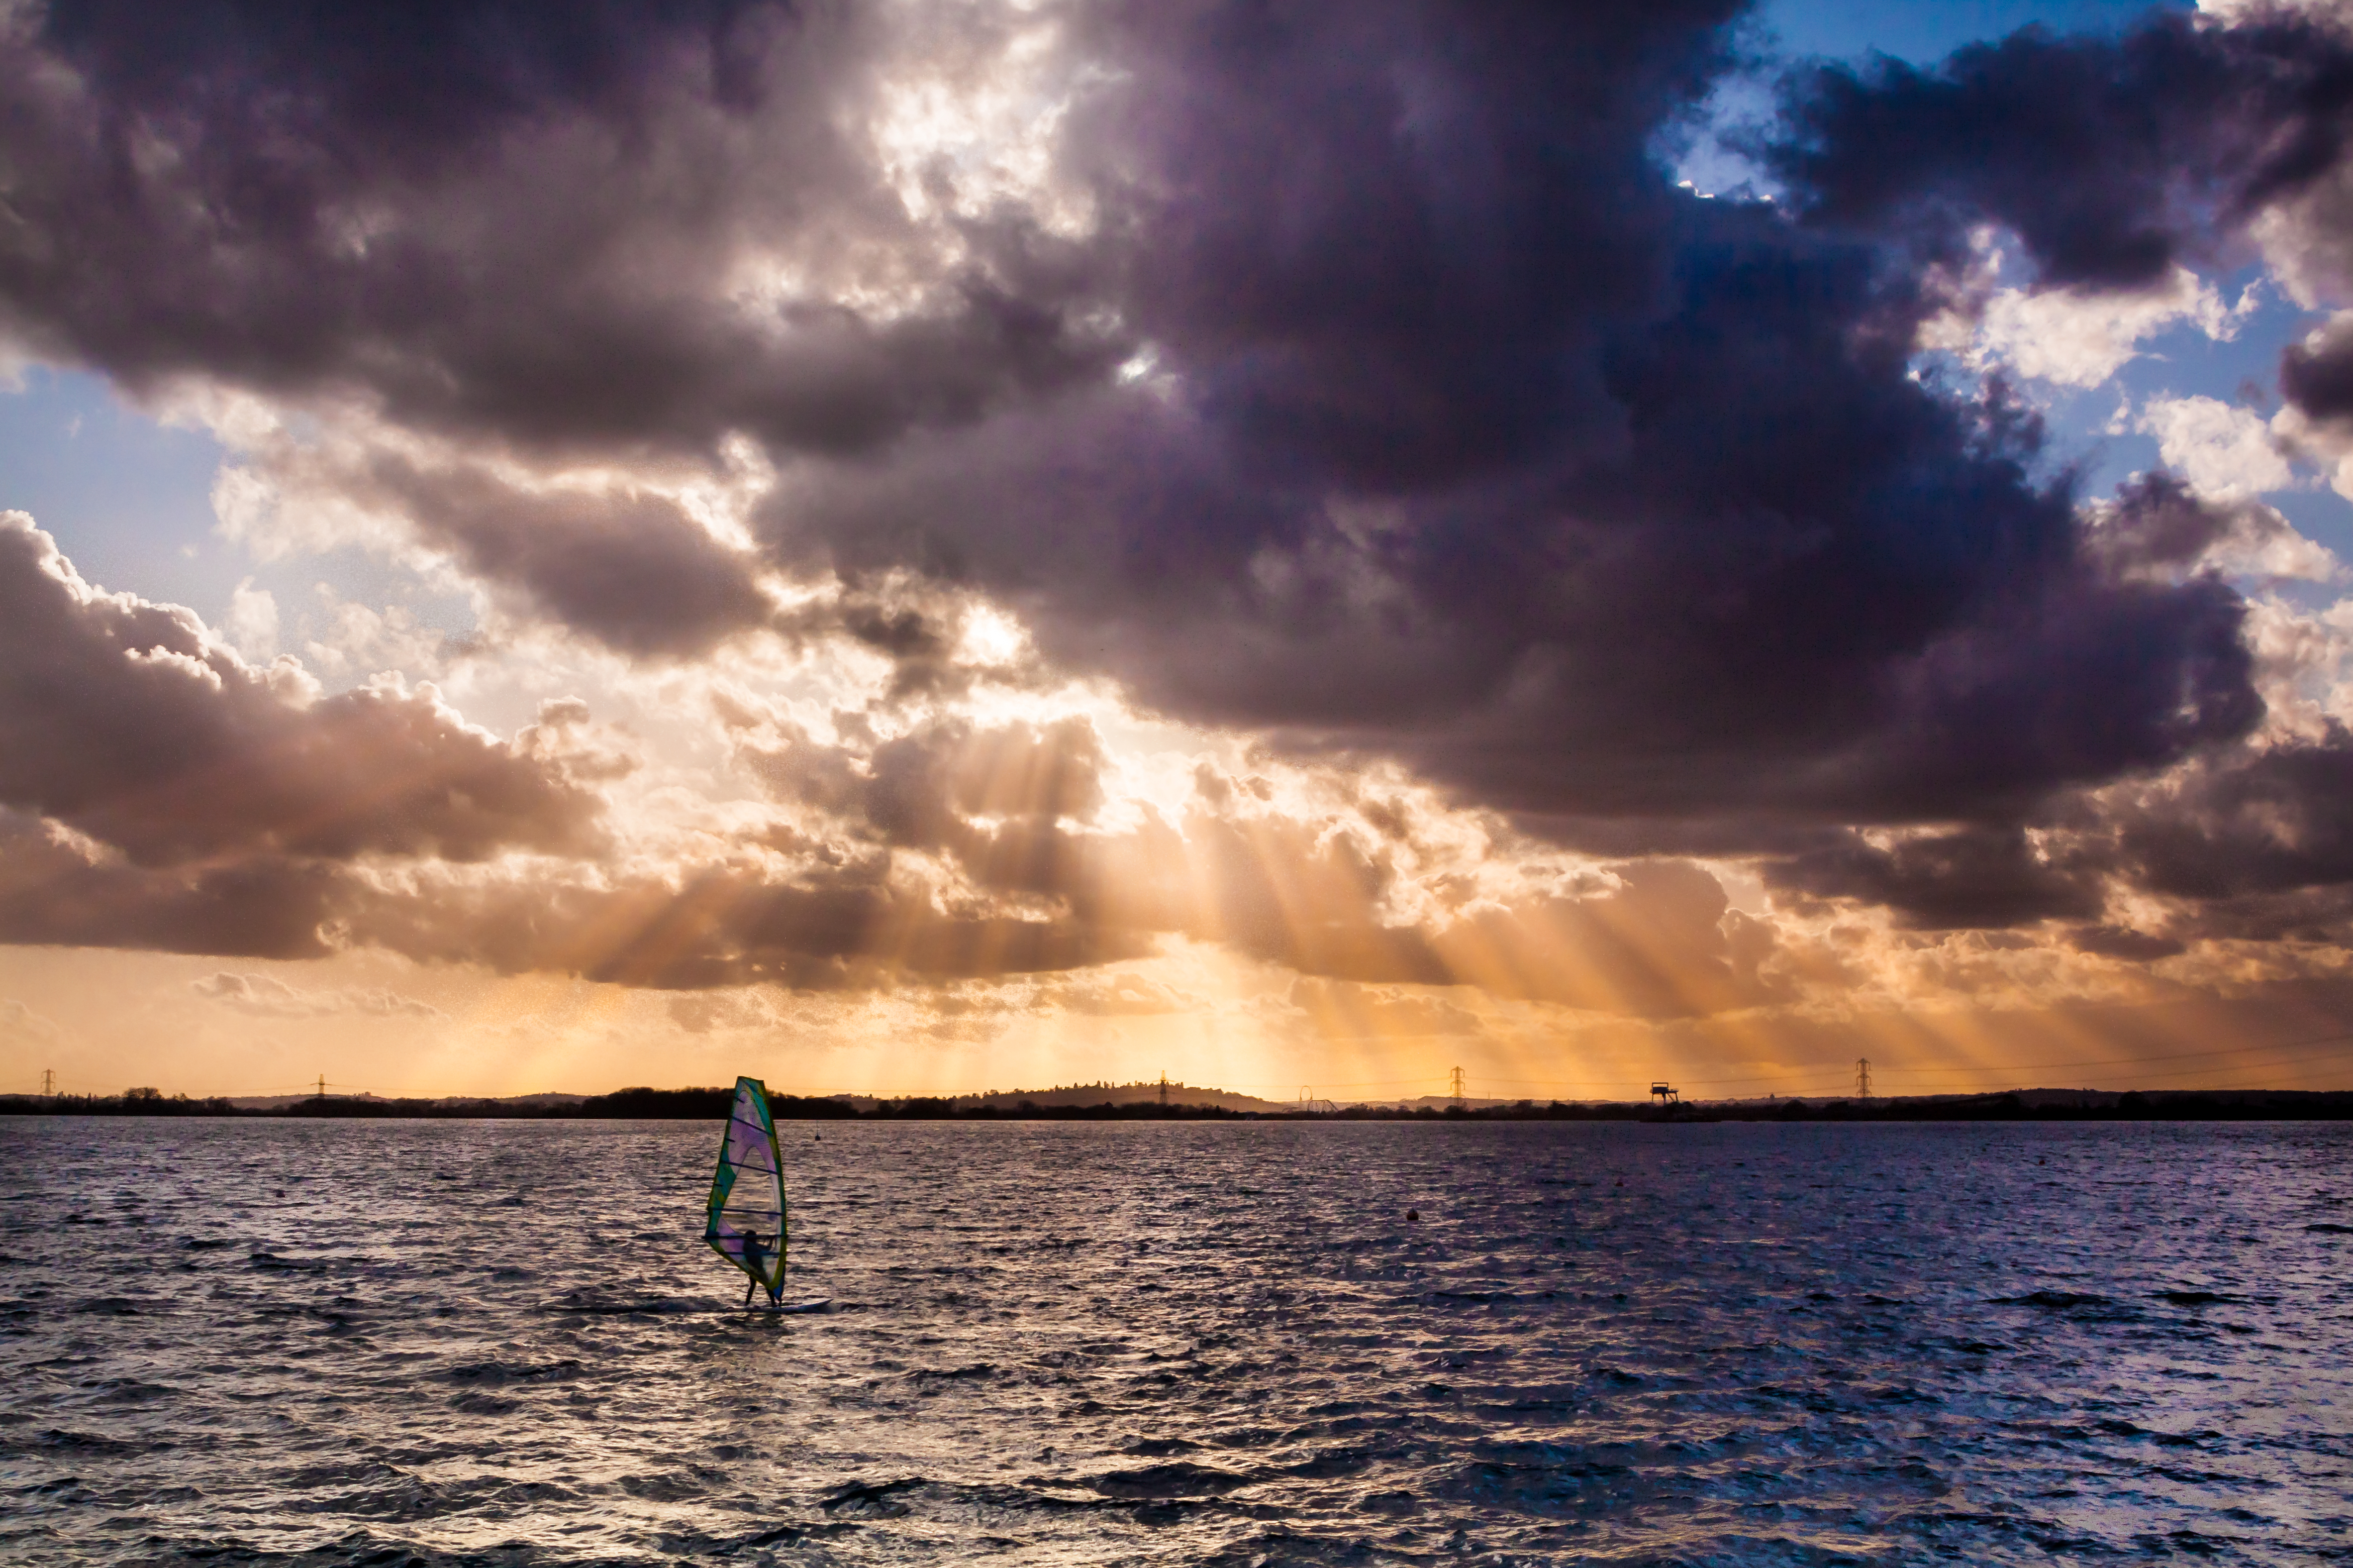
beach, sea, coast, water, nature, ocean, horizon, person, cloud, sky, sun, sunrise, sunset, sunlight, morning, shore, wave, dawn, dusk, evening, reflection, seascape, overcast, clouds, windsurfing, sunrays, afterglow, meteorological phenomenon, wind wave, public domain images